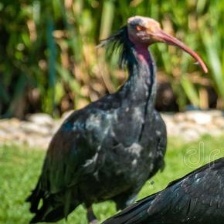
Species: BALD IBIS
Scientific name: GERONTICUS EREMITA